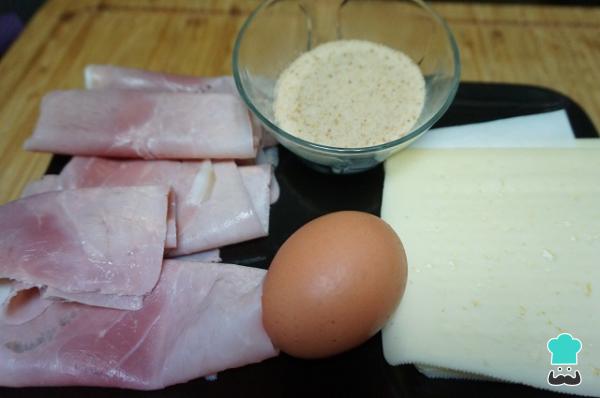
Preparamos los ingredientes para empezar a elaborar los rollitos de jamón York y queso.